1950 United States census

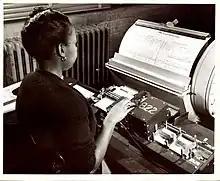
A clerk creating punch cards containing data from the census.

Microdata from the 1950 census are freely available through the Integrated Public Use Microdata Series. Aggregate data for small areas, together with electronic boundary files, can be downloaded from the National Historical Geographic Information System. All identifiable information in the census became available in April 2022 upon the release of the images taken by the National Archives and Records Administration.